John the Baptist

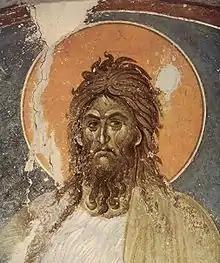
Serbo-Byzantine fresco from Gračanica Monastery, Kosovo,

Matthew 14:12 records that "his disciples came and took away [John's] body and buried it." Theologian Joseph Benson refers to a belief that they managed to do so because "it seems that the body had been thrown over the prison walls, without burial, probably by order of Herodias."